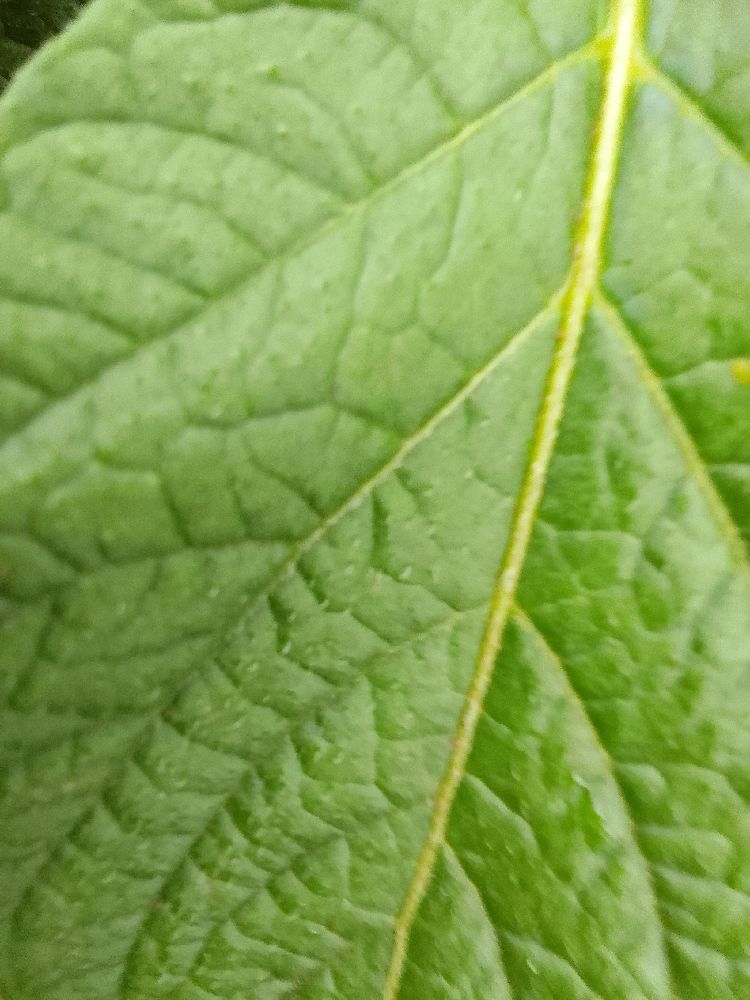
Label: Healthy